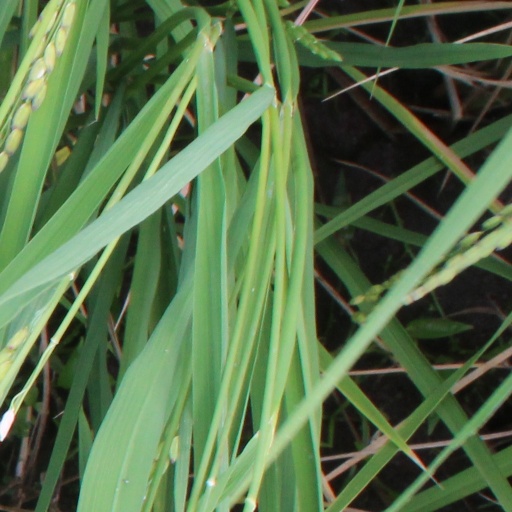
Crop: rice